Rue McClanahan

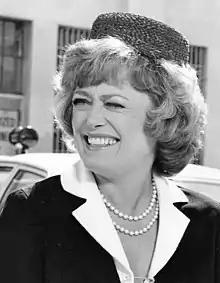
McClanahan in a publicity portrait for "The Joe Franklin Show", 1972

Eddi-Rue McClanahan (February 21, 1934 – June 3, 2010) was an American actress. She was best known for her roles on television sitcoms, including Vivian Cavender Harmon on "Maude" (1972–78), Aunt Fran Crowley on "Mama's Family" (1983–84), and Blanche Devereaux on "The Golden Girls" (1985–92) and its spin-off series "The Golden Palace" (1992–93).